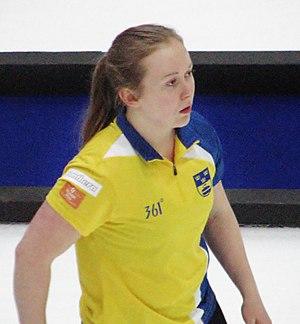
Jennie Wåhlin, née le 26 novembre 1997 à Älvsjö, est une curleuse suédoise.